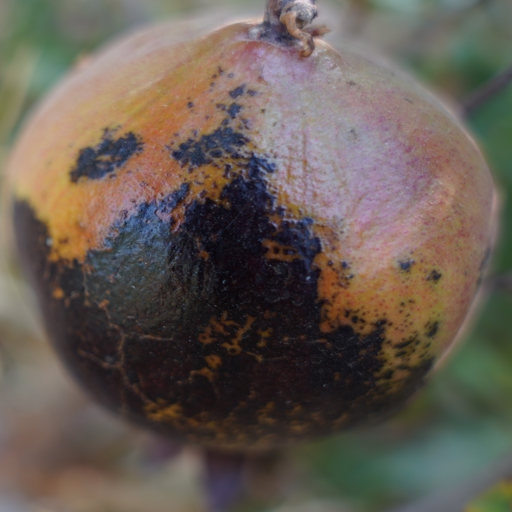
Label: Colletotrichum spp